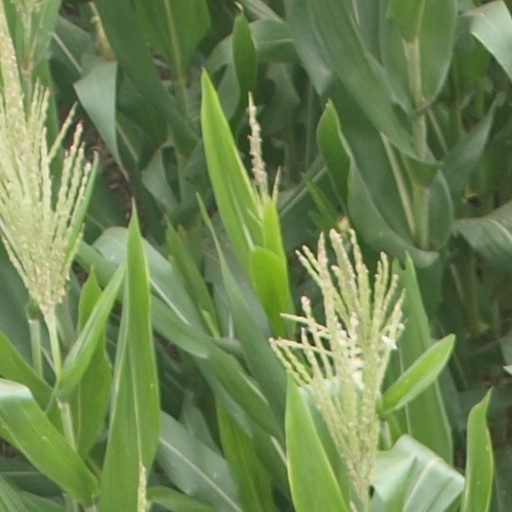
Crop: maize; corn